Answer in natural language. Considering the relative positions, is Doorway above or below black wooden dresser? Choose between the following options: above or below
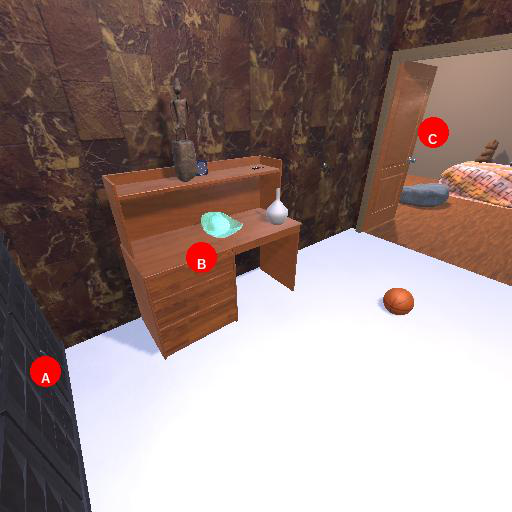
<answer>above</answer>